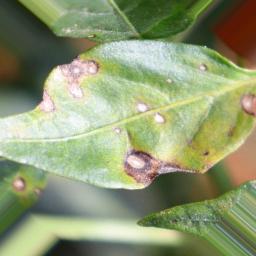
Label: cercospora